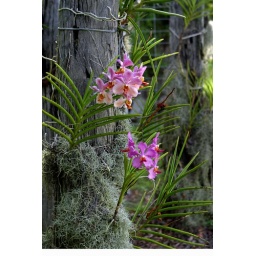
flourishing beside a creek line on old bridge timbers taken from trees on the property over 100 years ago.